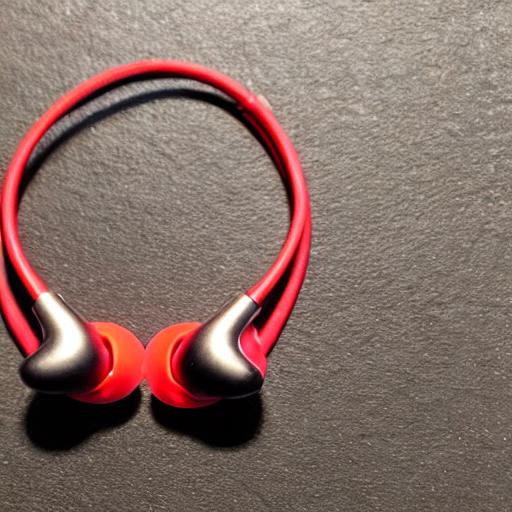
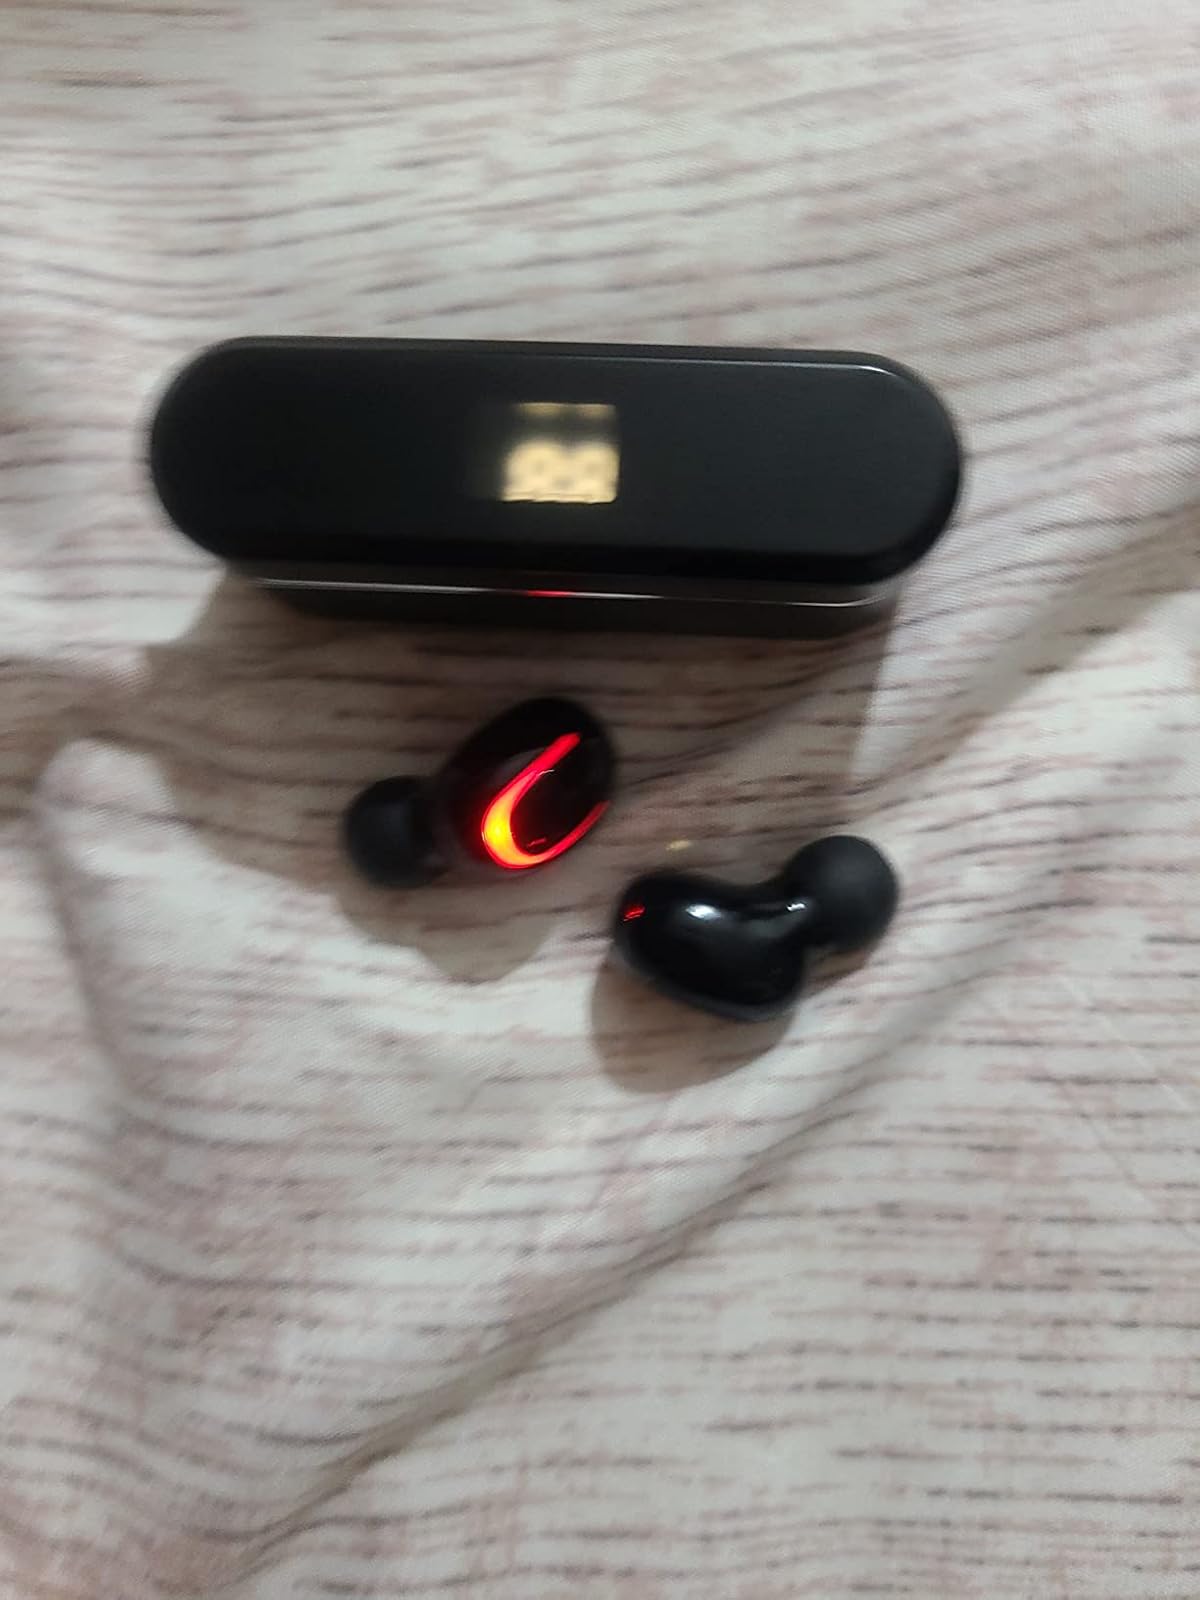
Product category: earbuds
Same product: no